Women in the Catholic Church

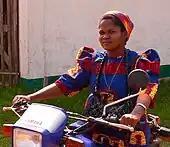
A Catholic religious sister in brightly coloured clothes rides a motor-bike in Basankusu, Democratic Republic of Congo.

The Roman Catholic Church opposes all forms of abortion procedures whose intended and primary purpose is to destroy an embryo, blastocyst, zygote or fetus. This is rooted in the belief of equality of all human life, and that human life begins at conception. 'Indirect abortion,' by which Catholic jurists mean a particular procedure in the case of ectopic pregnancy where the death of the fetus is said to be a secondary effect of the procedure, may be permissible. Catholics who procure abortion are considered to be automatically excommunicated, as per Canon 1398 of the Latin Rite 1983 Code of Canon Law or Canon 1450 § 2 of the Code of Canons of the Eastern Churches.